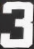
Number: 3